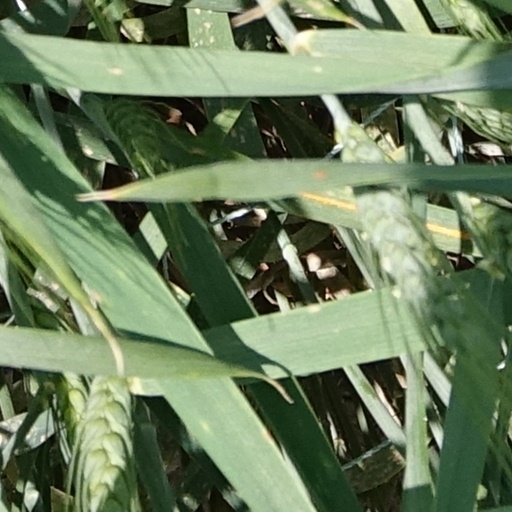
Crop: wheat